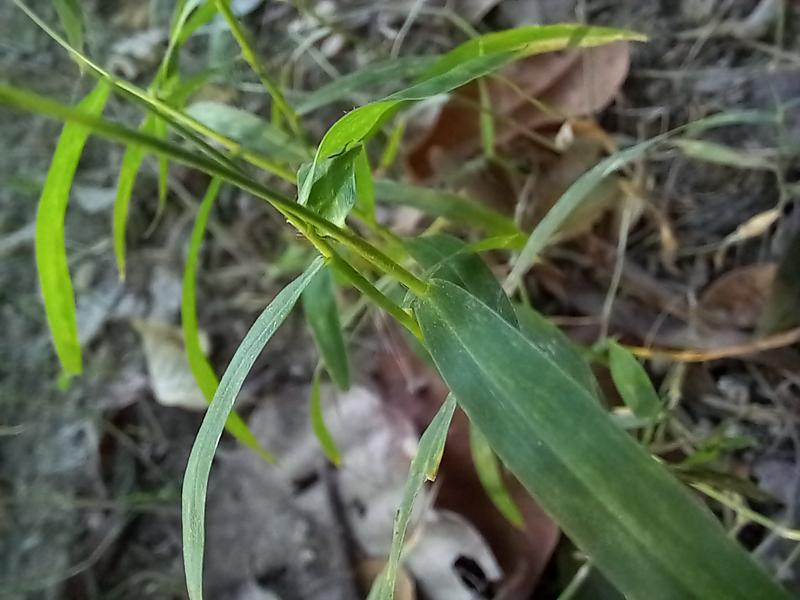
Weed species: Panicum repens